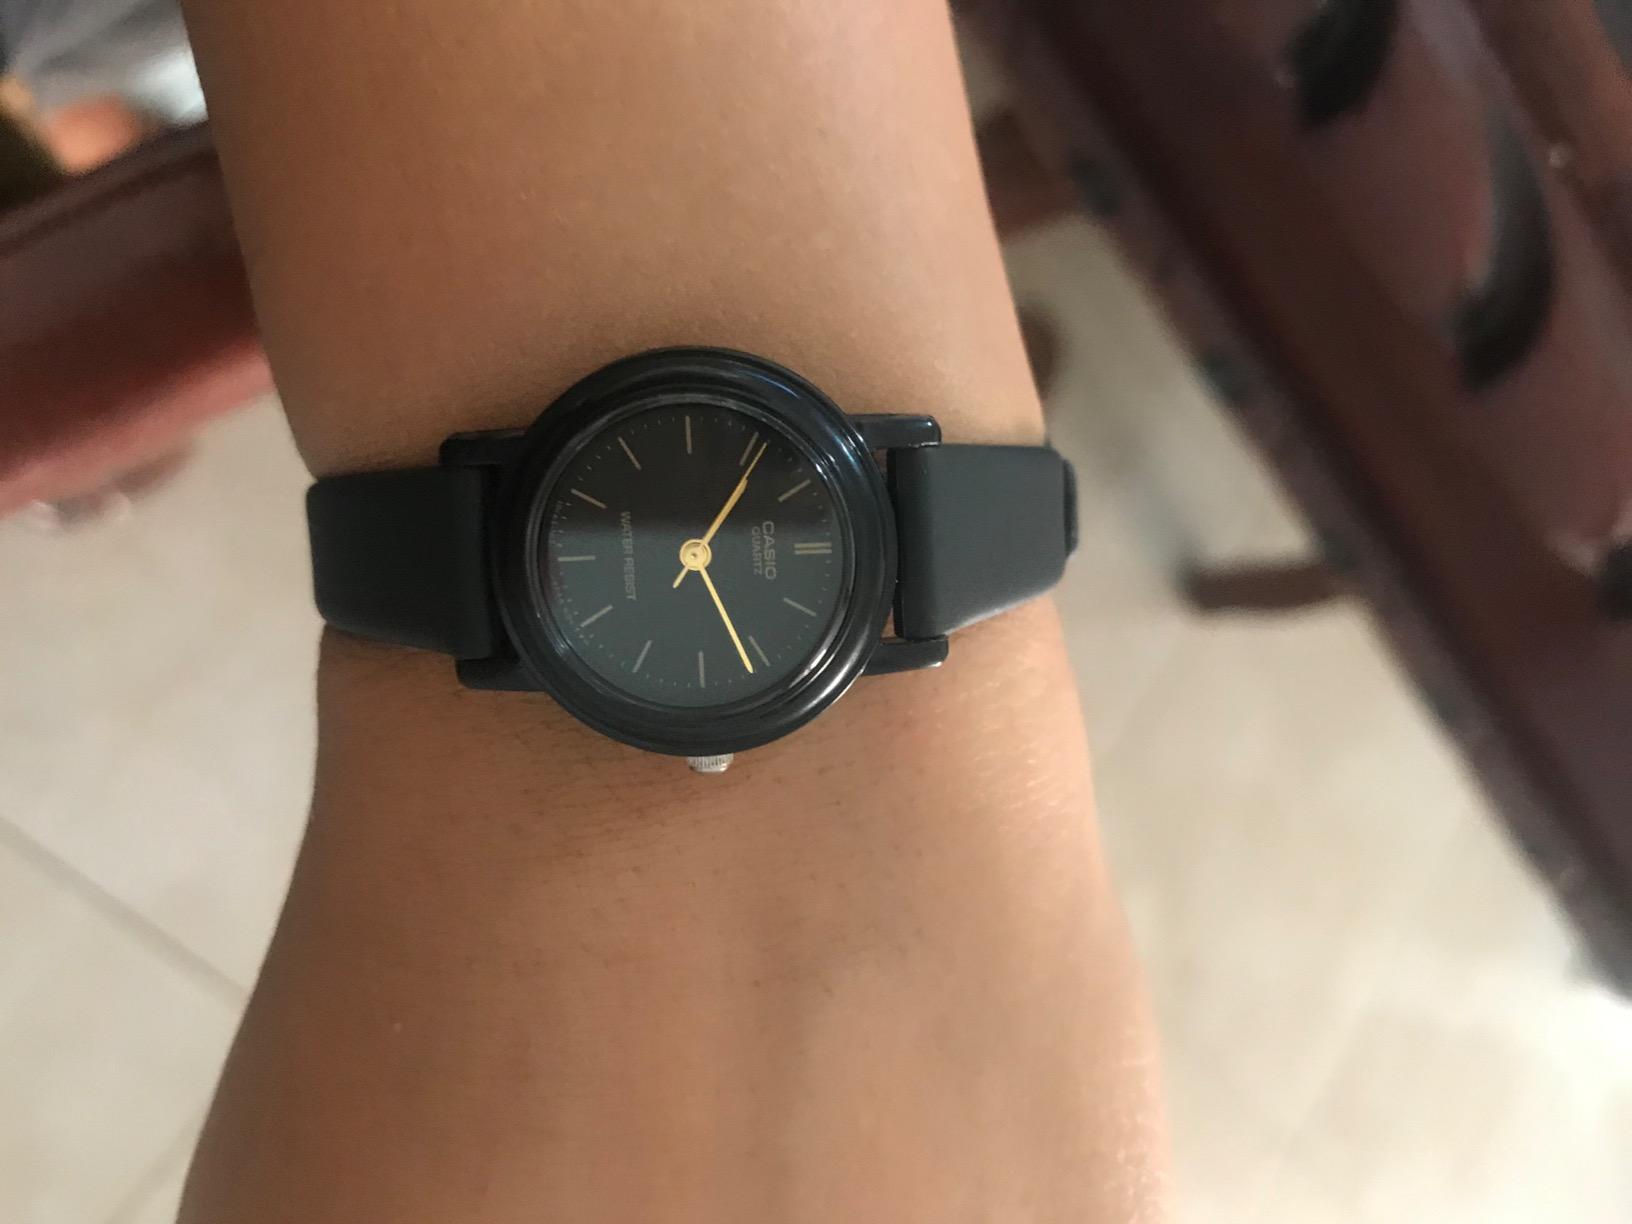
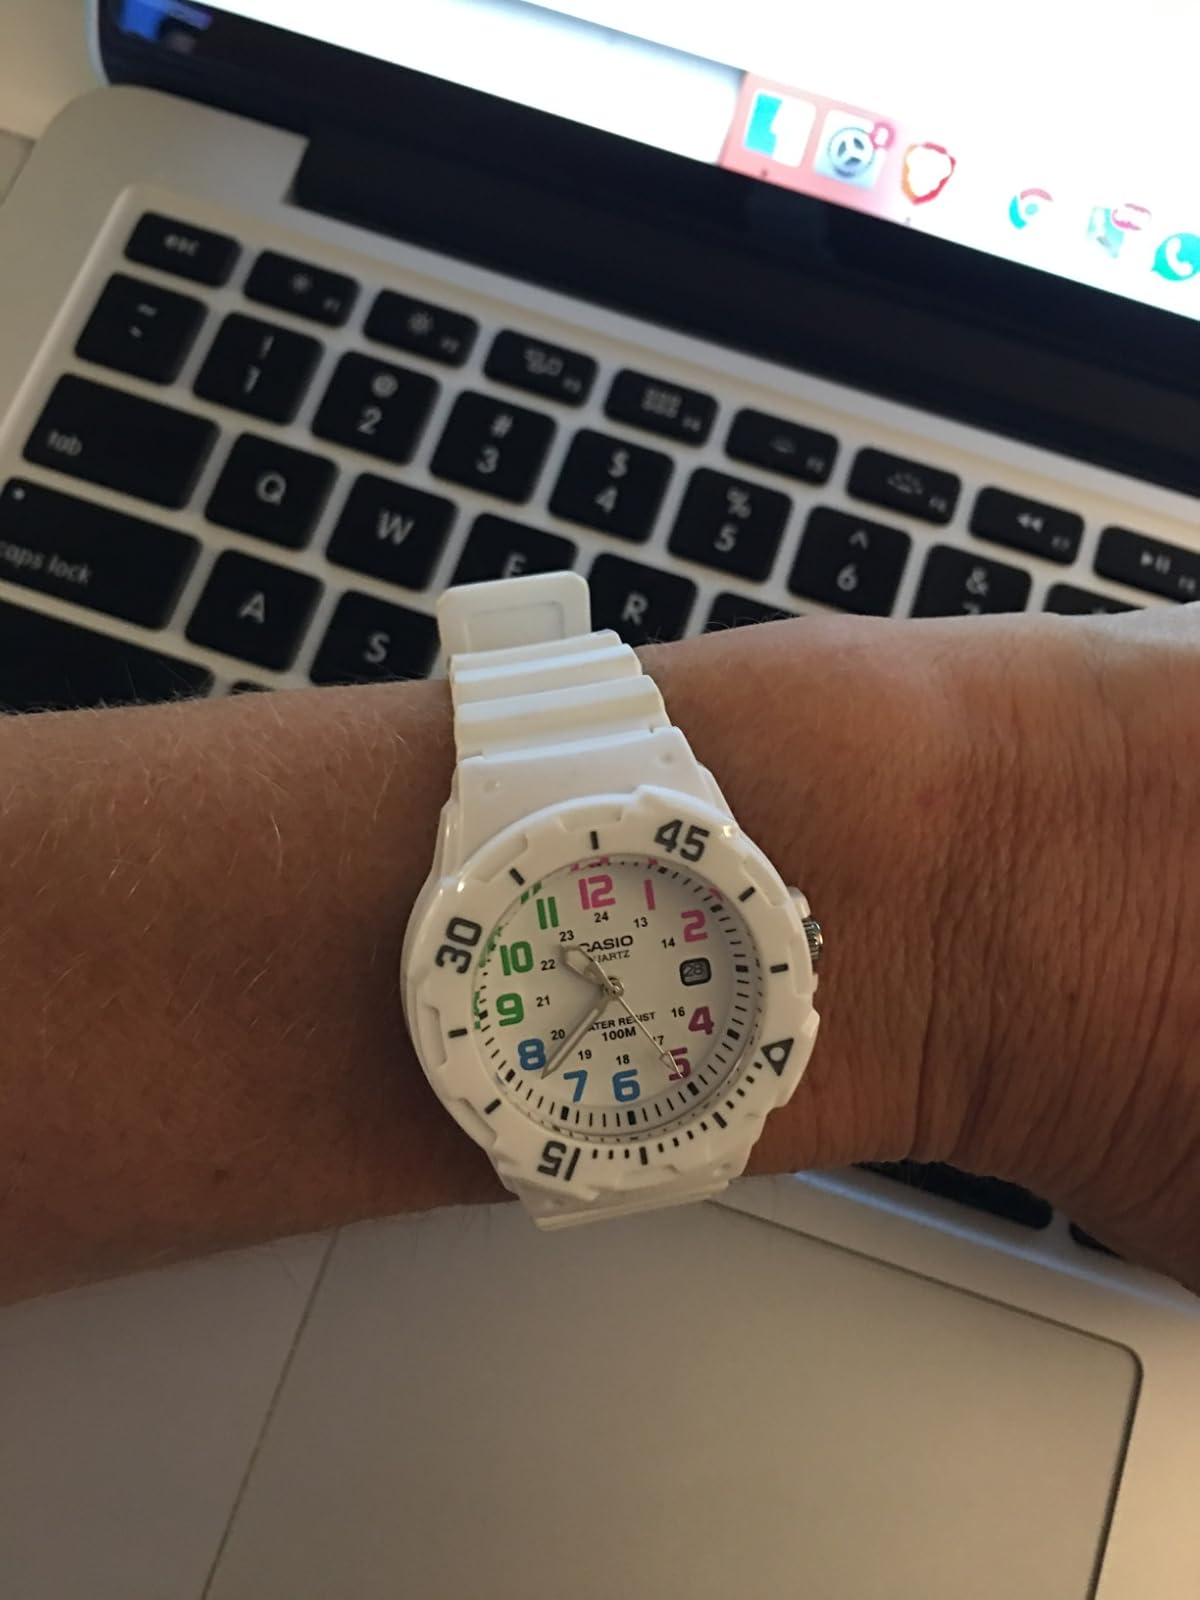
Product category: accessories_watch
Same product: no